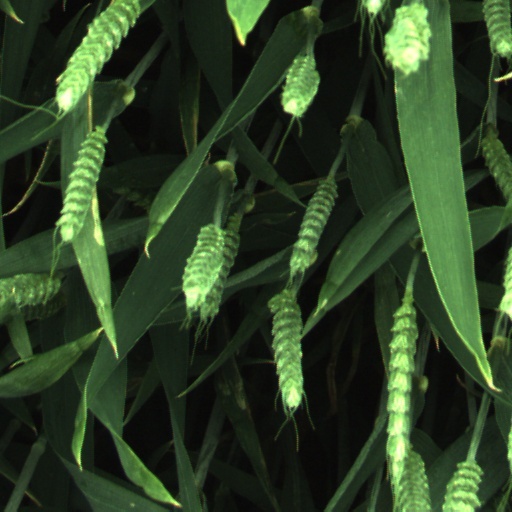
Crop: wheat